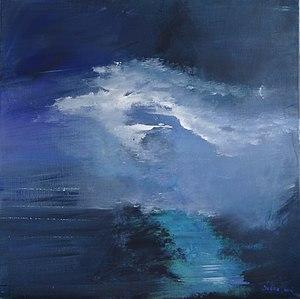
Deborah Petroz-Abeles, connue professionnellement sous le nom Dessa, ou DESSA, est une artiste suisse, qui vit à Pully.